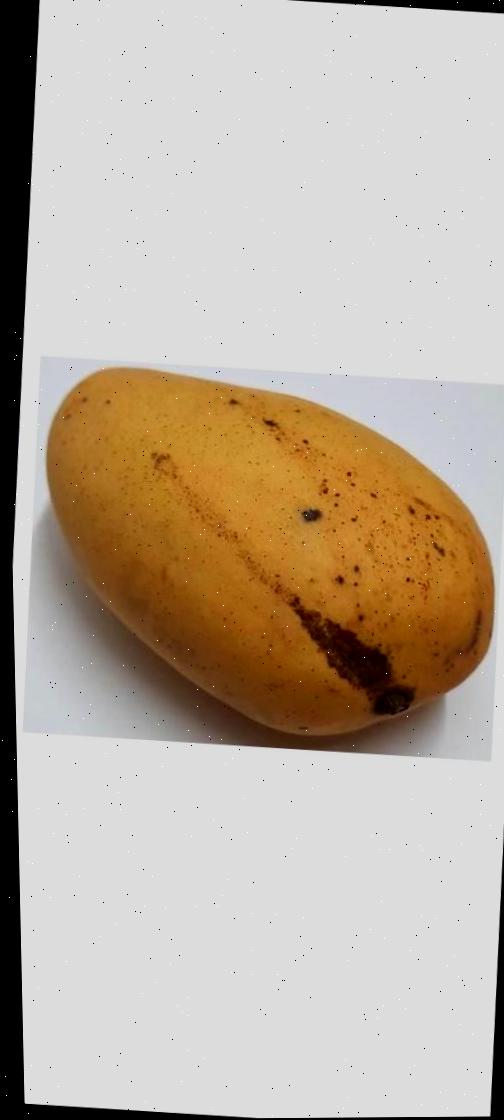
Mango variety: Katimon